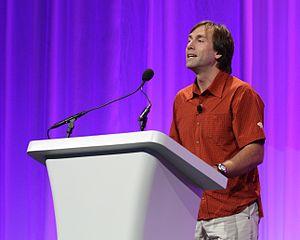
Erik Weihenmayer, né le 23 septembre 1968, est un alpiniste américain. Le 25 mai 2001, il devient le premier aveugle à atteindre le sommet de l'Everest.